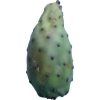
Label: cactus_fruit_green